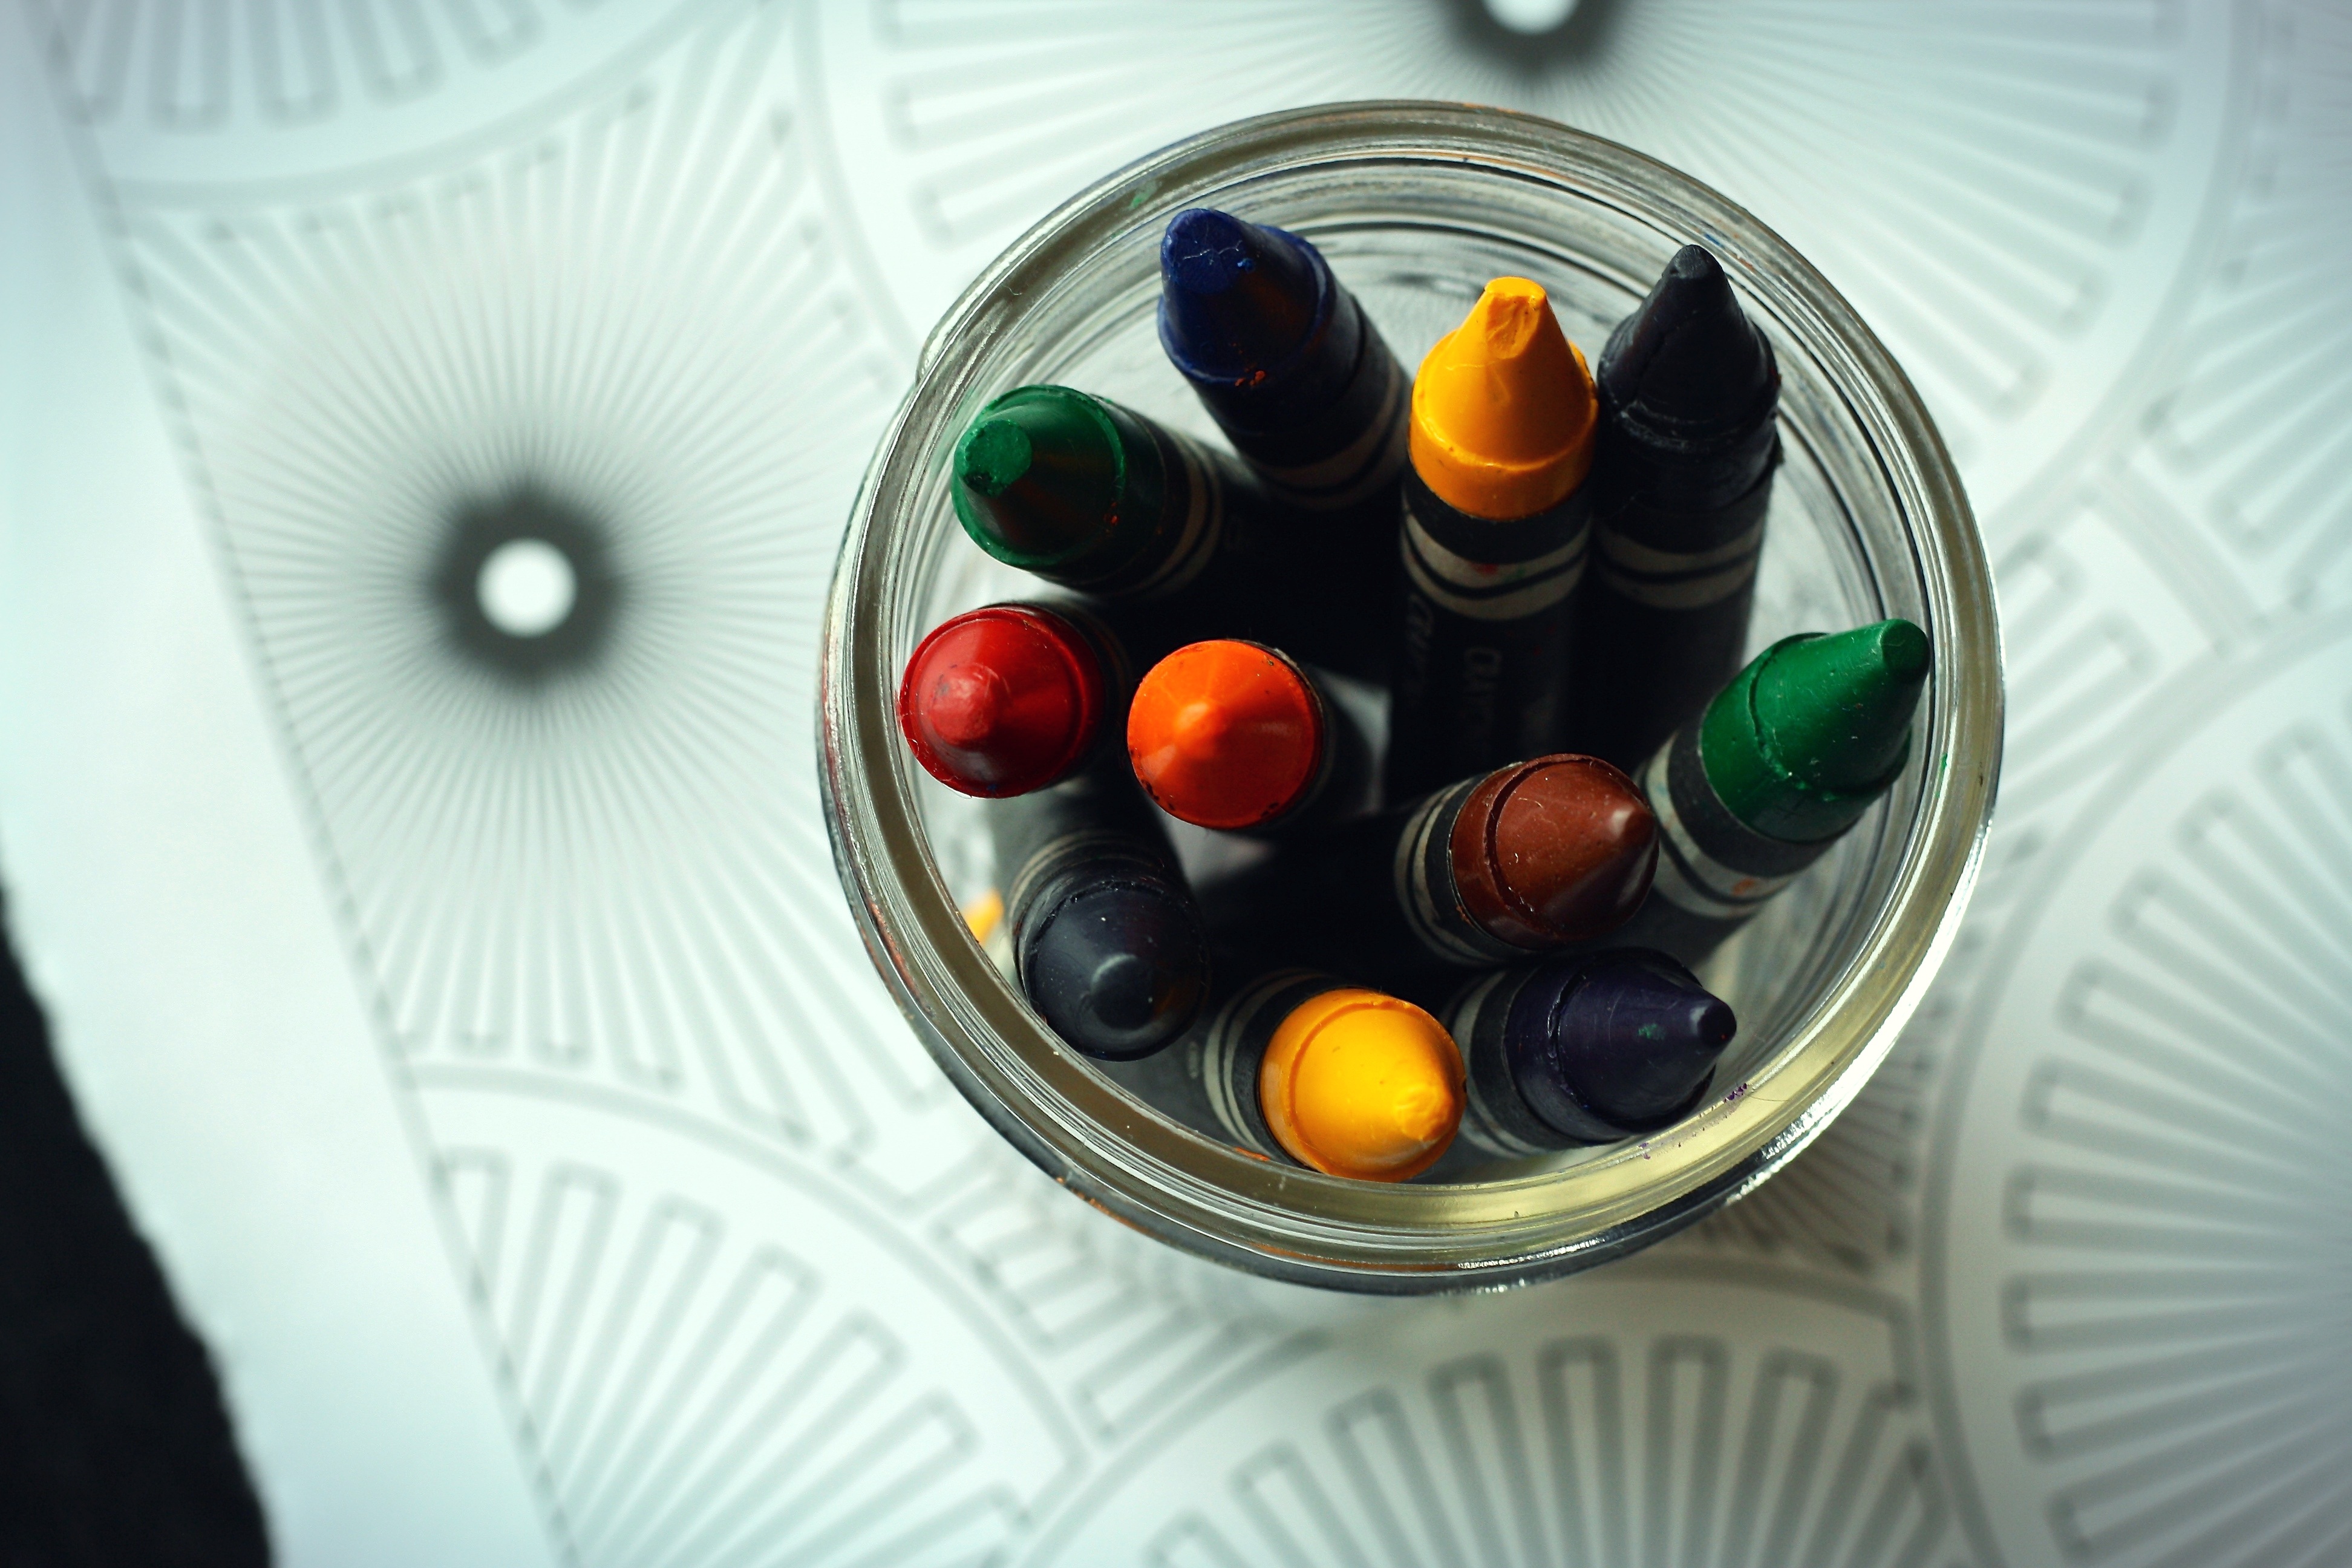
book, creative, glass, kid, food, color, child, playing, colorful, childhood, education, preschooler, coloring, indoors, children, fun, happy, eye, kindergarten, organ, crayons, preschool, daycare, coloring book, adult coloring book, school kids, fashion accessory